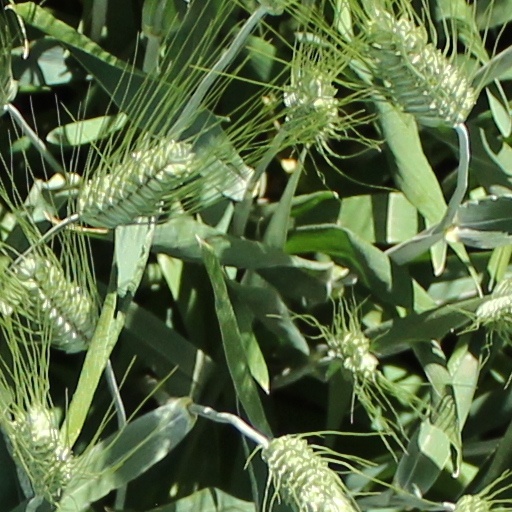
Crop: wheat